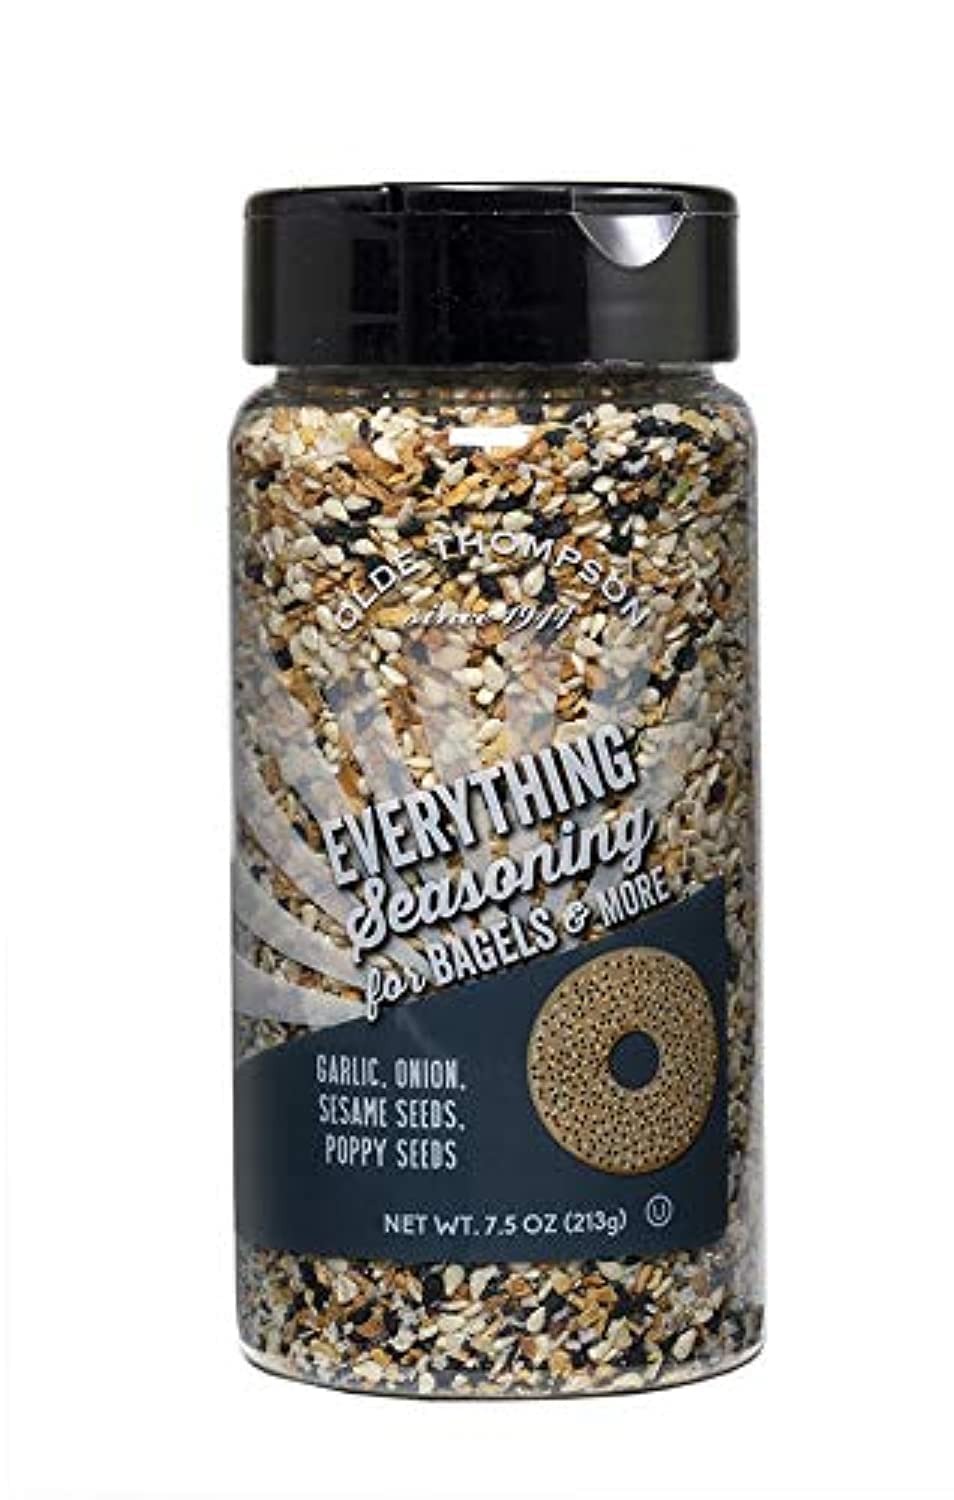
Item Name: Olde Thompson Everything Bagel Seasoning, Spice and Seasoning Blend, 7.5 Ounce
Bullet Point 1: Pantry essentials: 7.5oz plastic bottle is filled with a quality supply of Everything Bagel Seasoning. Turn any bagel into an everything bagel with this gourmet, restaurant-quality seasoning.
Bullet Point 2: Multiple flavors: Go for our traditional blend or try one of our other blends like our Jalapeño or Asiago Cheese Everything Bagel Seasoning Blends to better suite your style.
Bullet Point 3: Professional chef quality: Ideal for use in commercial restaurant kitchens or at home for your personal culinary endeavors.
Bullet Point 4: Kitchen versatility: Beyond just bagels, this seasoning is great on baked breads, avocado toast, salads, grilled vegetables, fish, and just about everything else.
Bullet Point 5: Built for freshness: Our sealed plastic bottle is designed to maintain the gourmet aromatic flavor profile of our whole peppercorns.
Value: nan
Unit: None

Price: 14.99